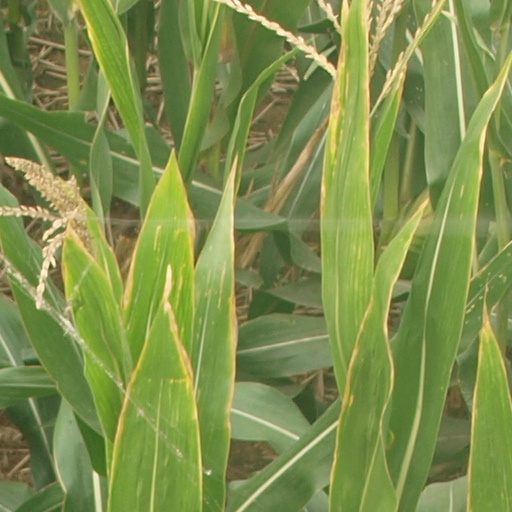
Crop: maize; corn